Question: Please indicate a possible affordance area of the bench that can be used for sitting on
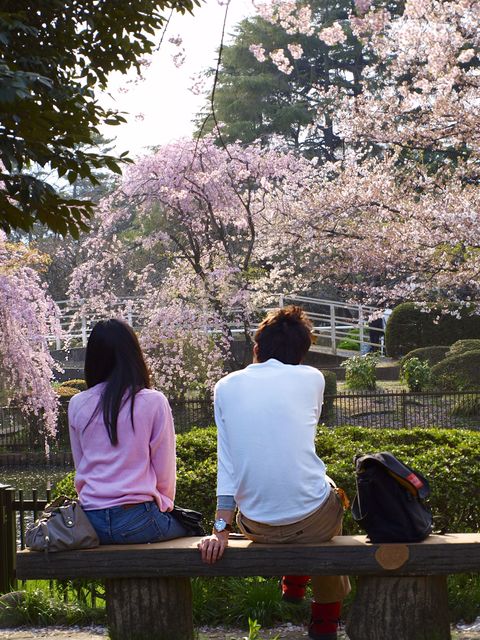
Answer: [14.65, 530.924, 478.361, 552.105]